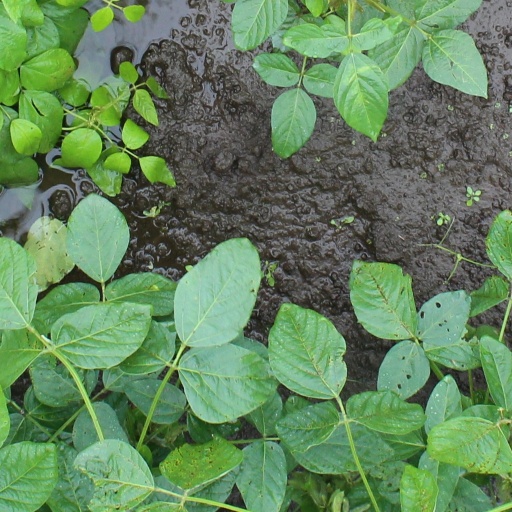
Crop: soybean